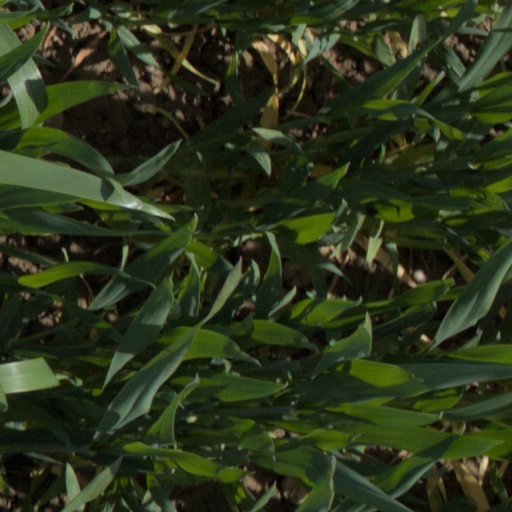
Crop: wheat